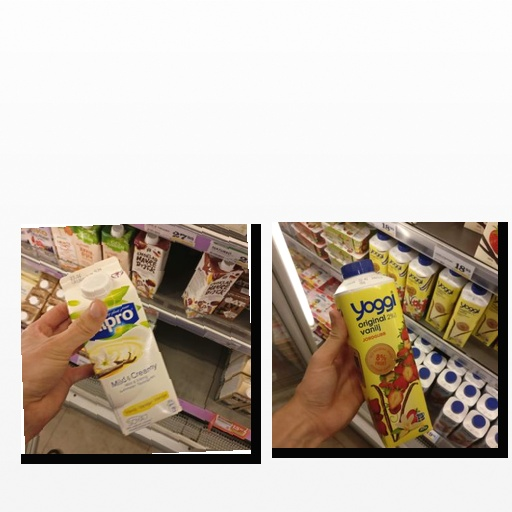
Food items: strawberry_yogurt, vanilla_soyghurt